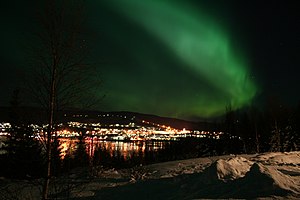
Sjøvegan / Eksterne kilder/henvisninger
Nordlys over Sjøvegan nytårsaften 2005